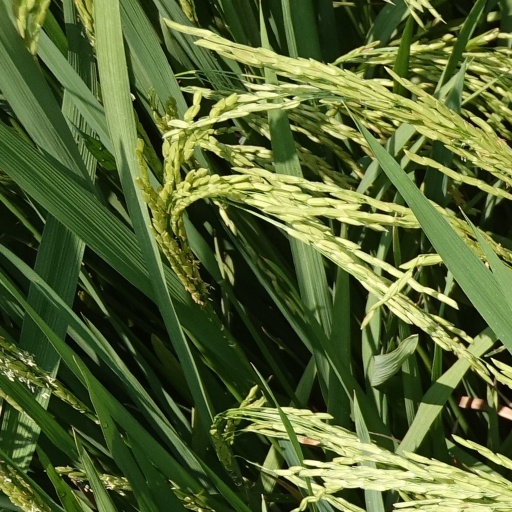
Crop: rice